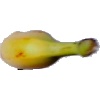
Label: Banana Lady Finger 1